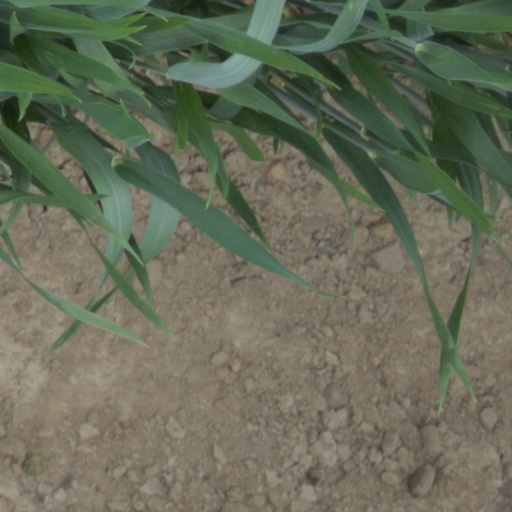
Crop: wheat